1561

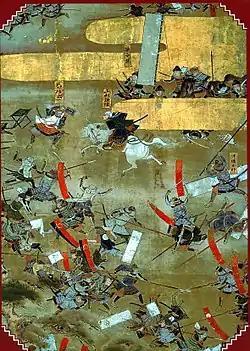
October 18: Fourth Battle of Kawanakajima.

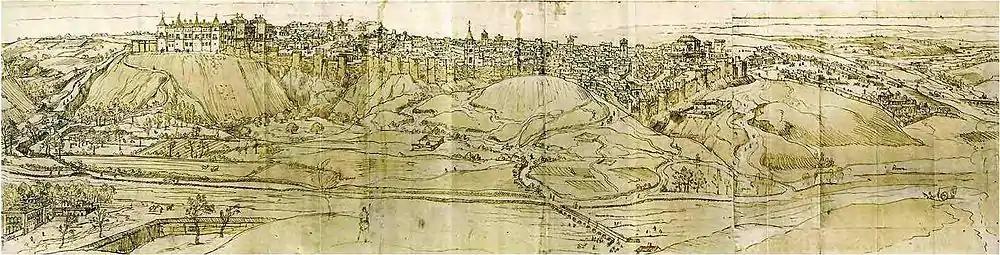
May 8: Madrid is the new capital of Spain.

Year 1561 (MDLXI) was a common year starting on Wednesday of the Julian calendar.